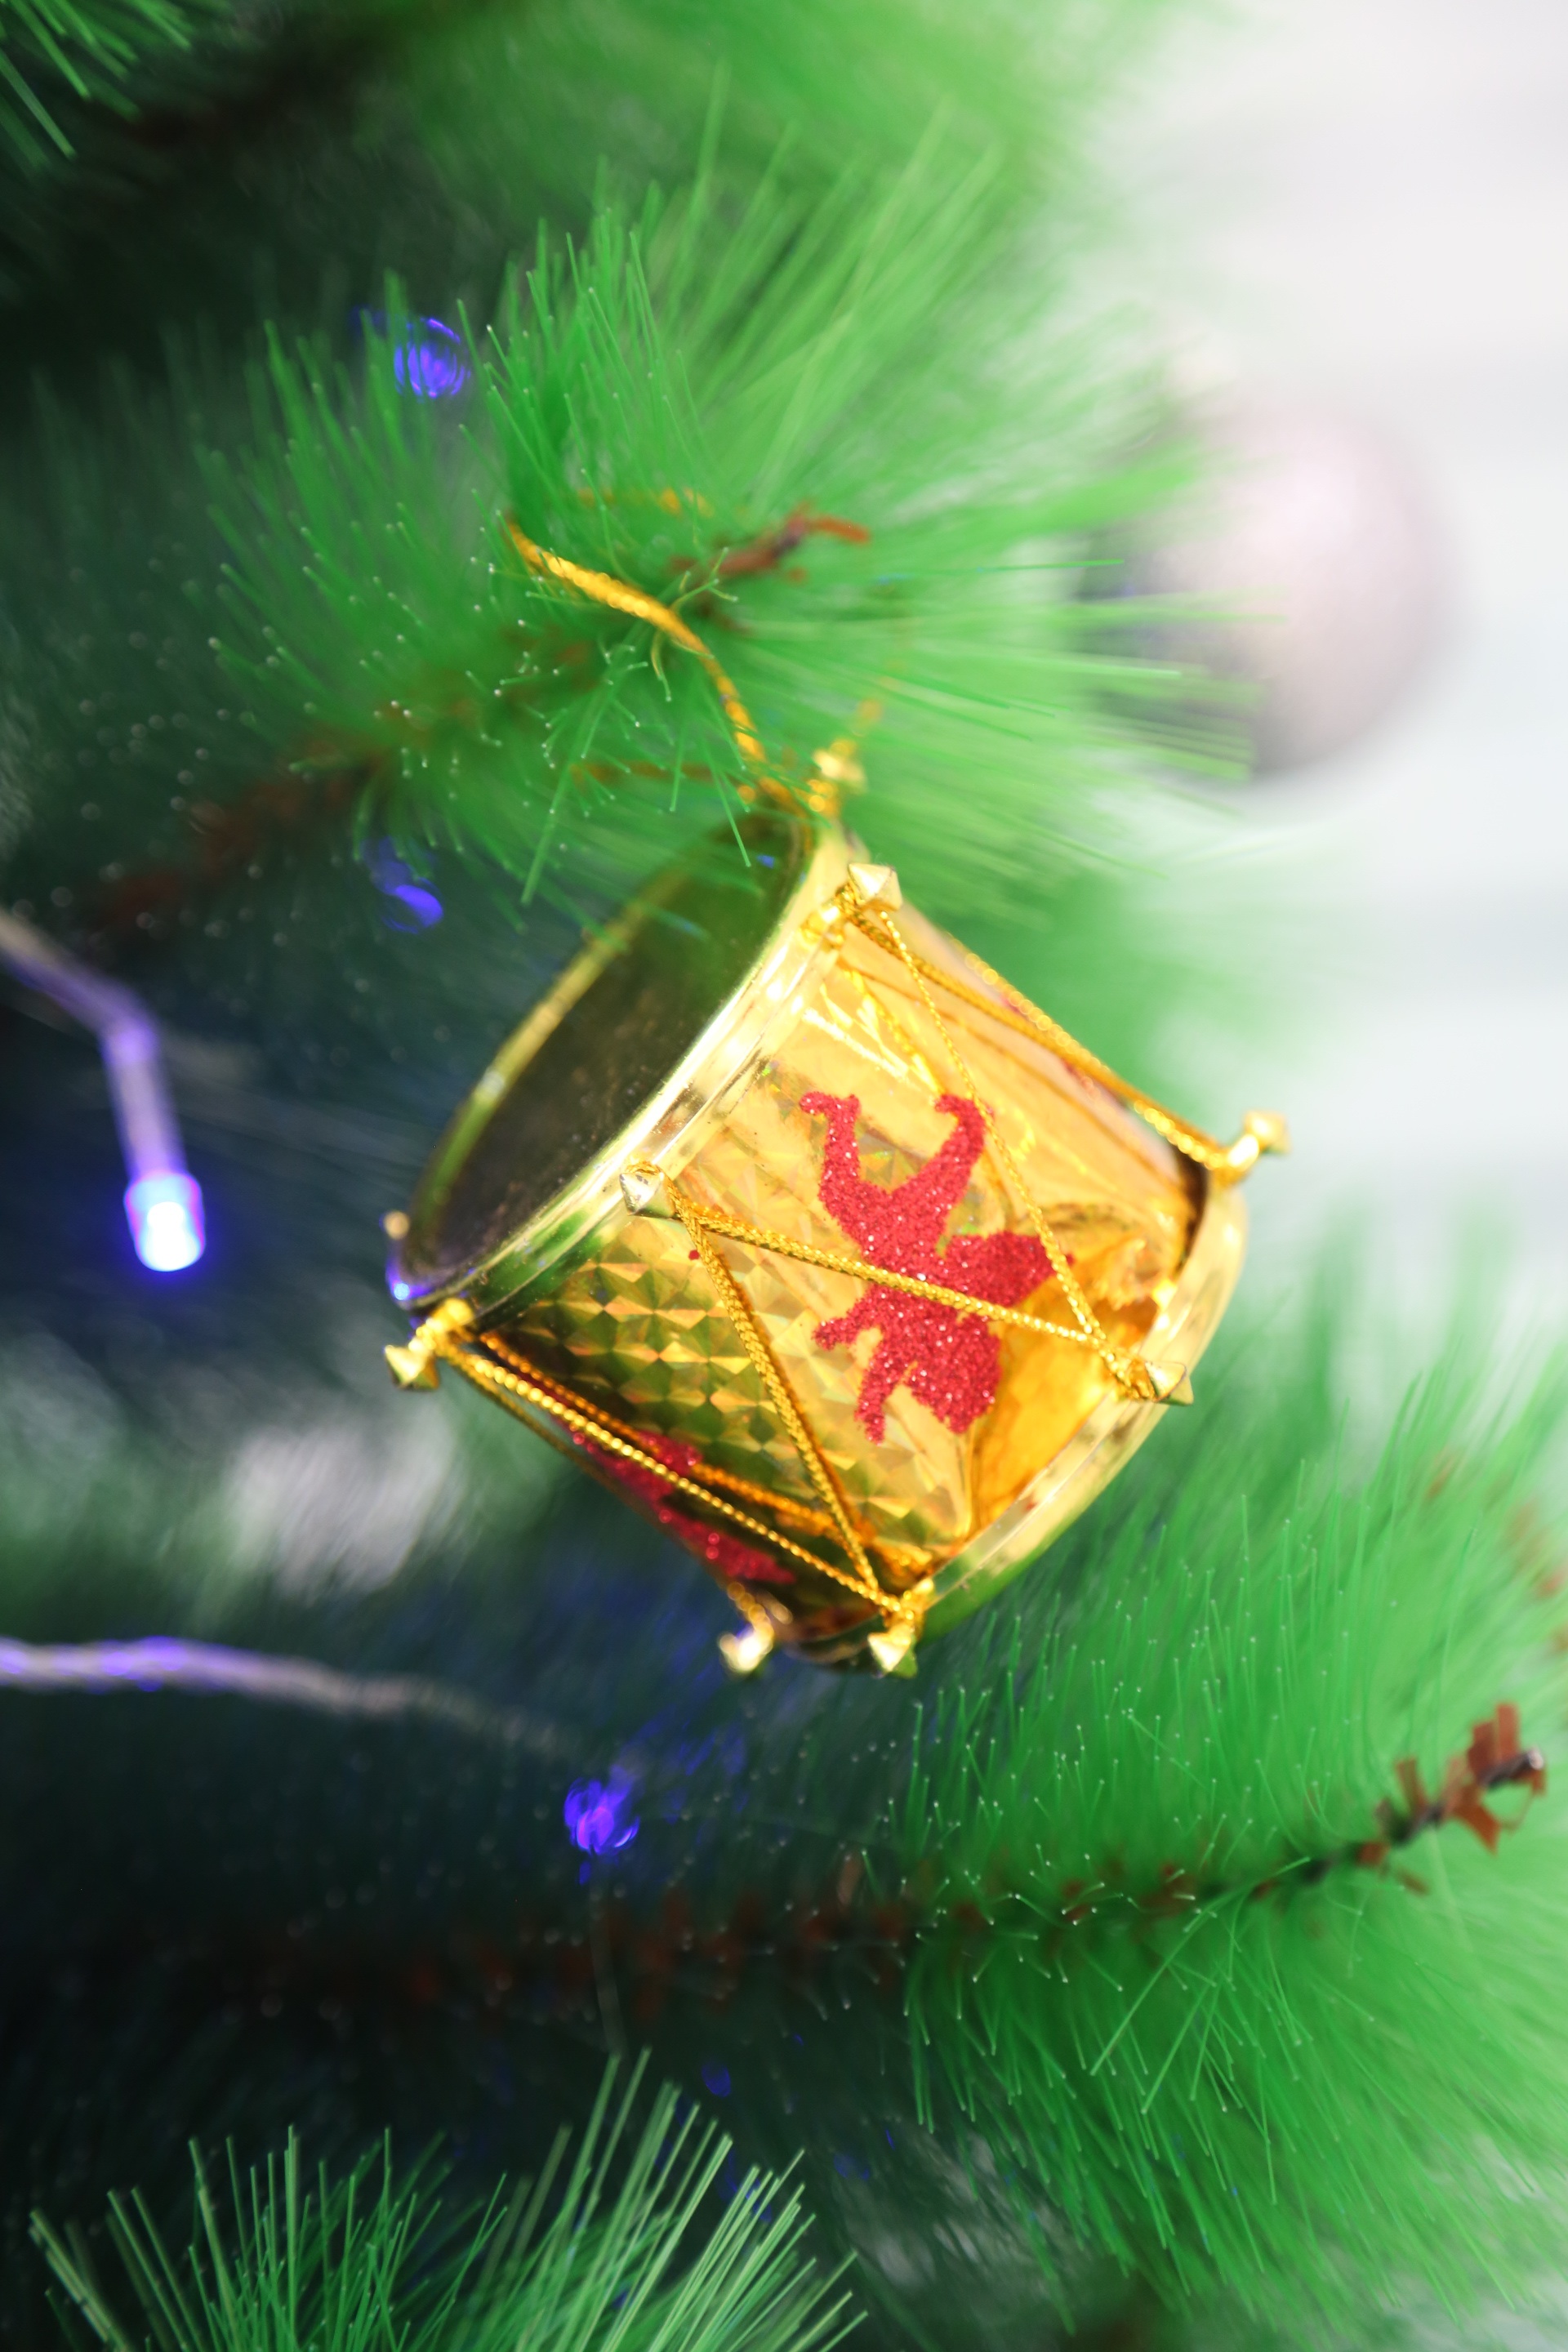
tree, branch, plant, leaf, flower, petal, green, color, christmas, fir, christmas tree, close up, christmas decoration, macro photography, woody plant